George Montagu (Royal Navy officer)

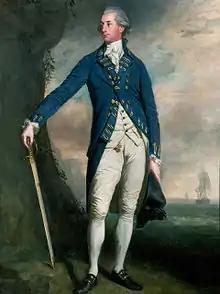
Captain Sir George Montagu, 1750–1829, by Thomas Beach.

Admiral Sir George Montagu (12 December 1750 – 24 December 1829) was a Royal Navy officer, the second son of Admiral John Montagu, and the brother of Captain James Montagu and Lieutenant-Colonel Edward Montagu.